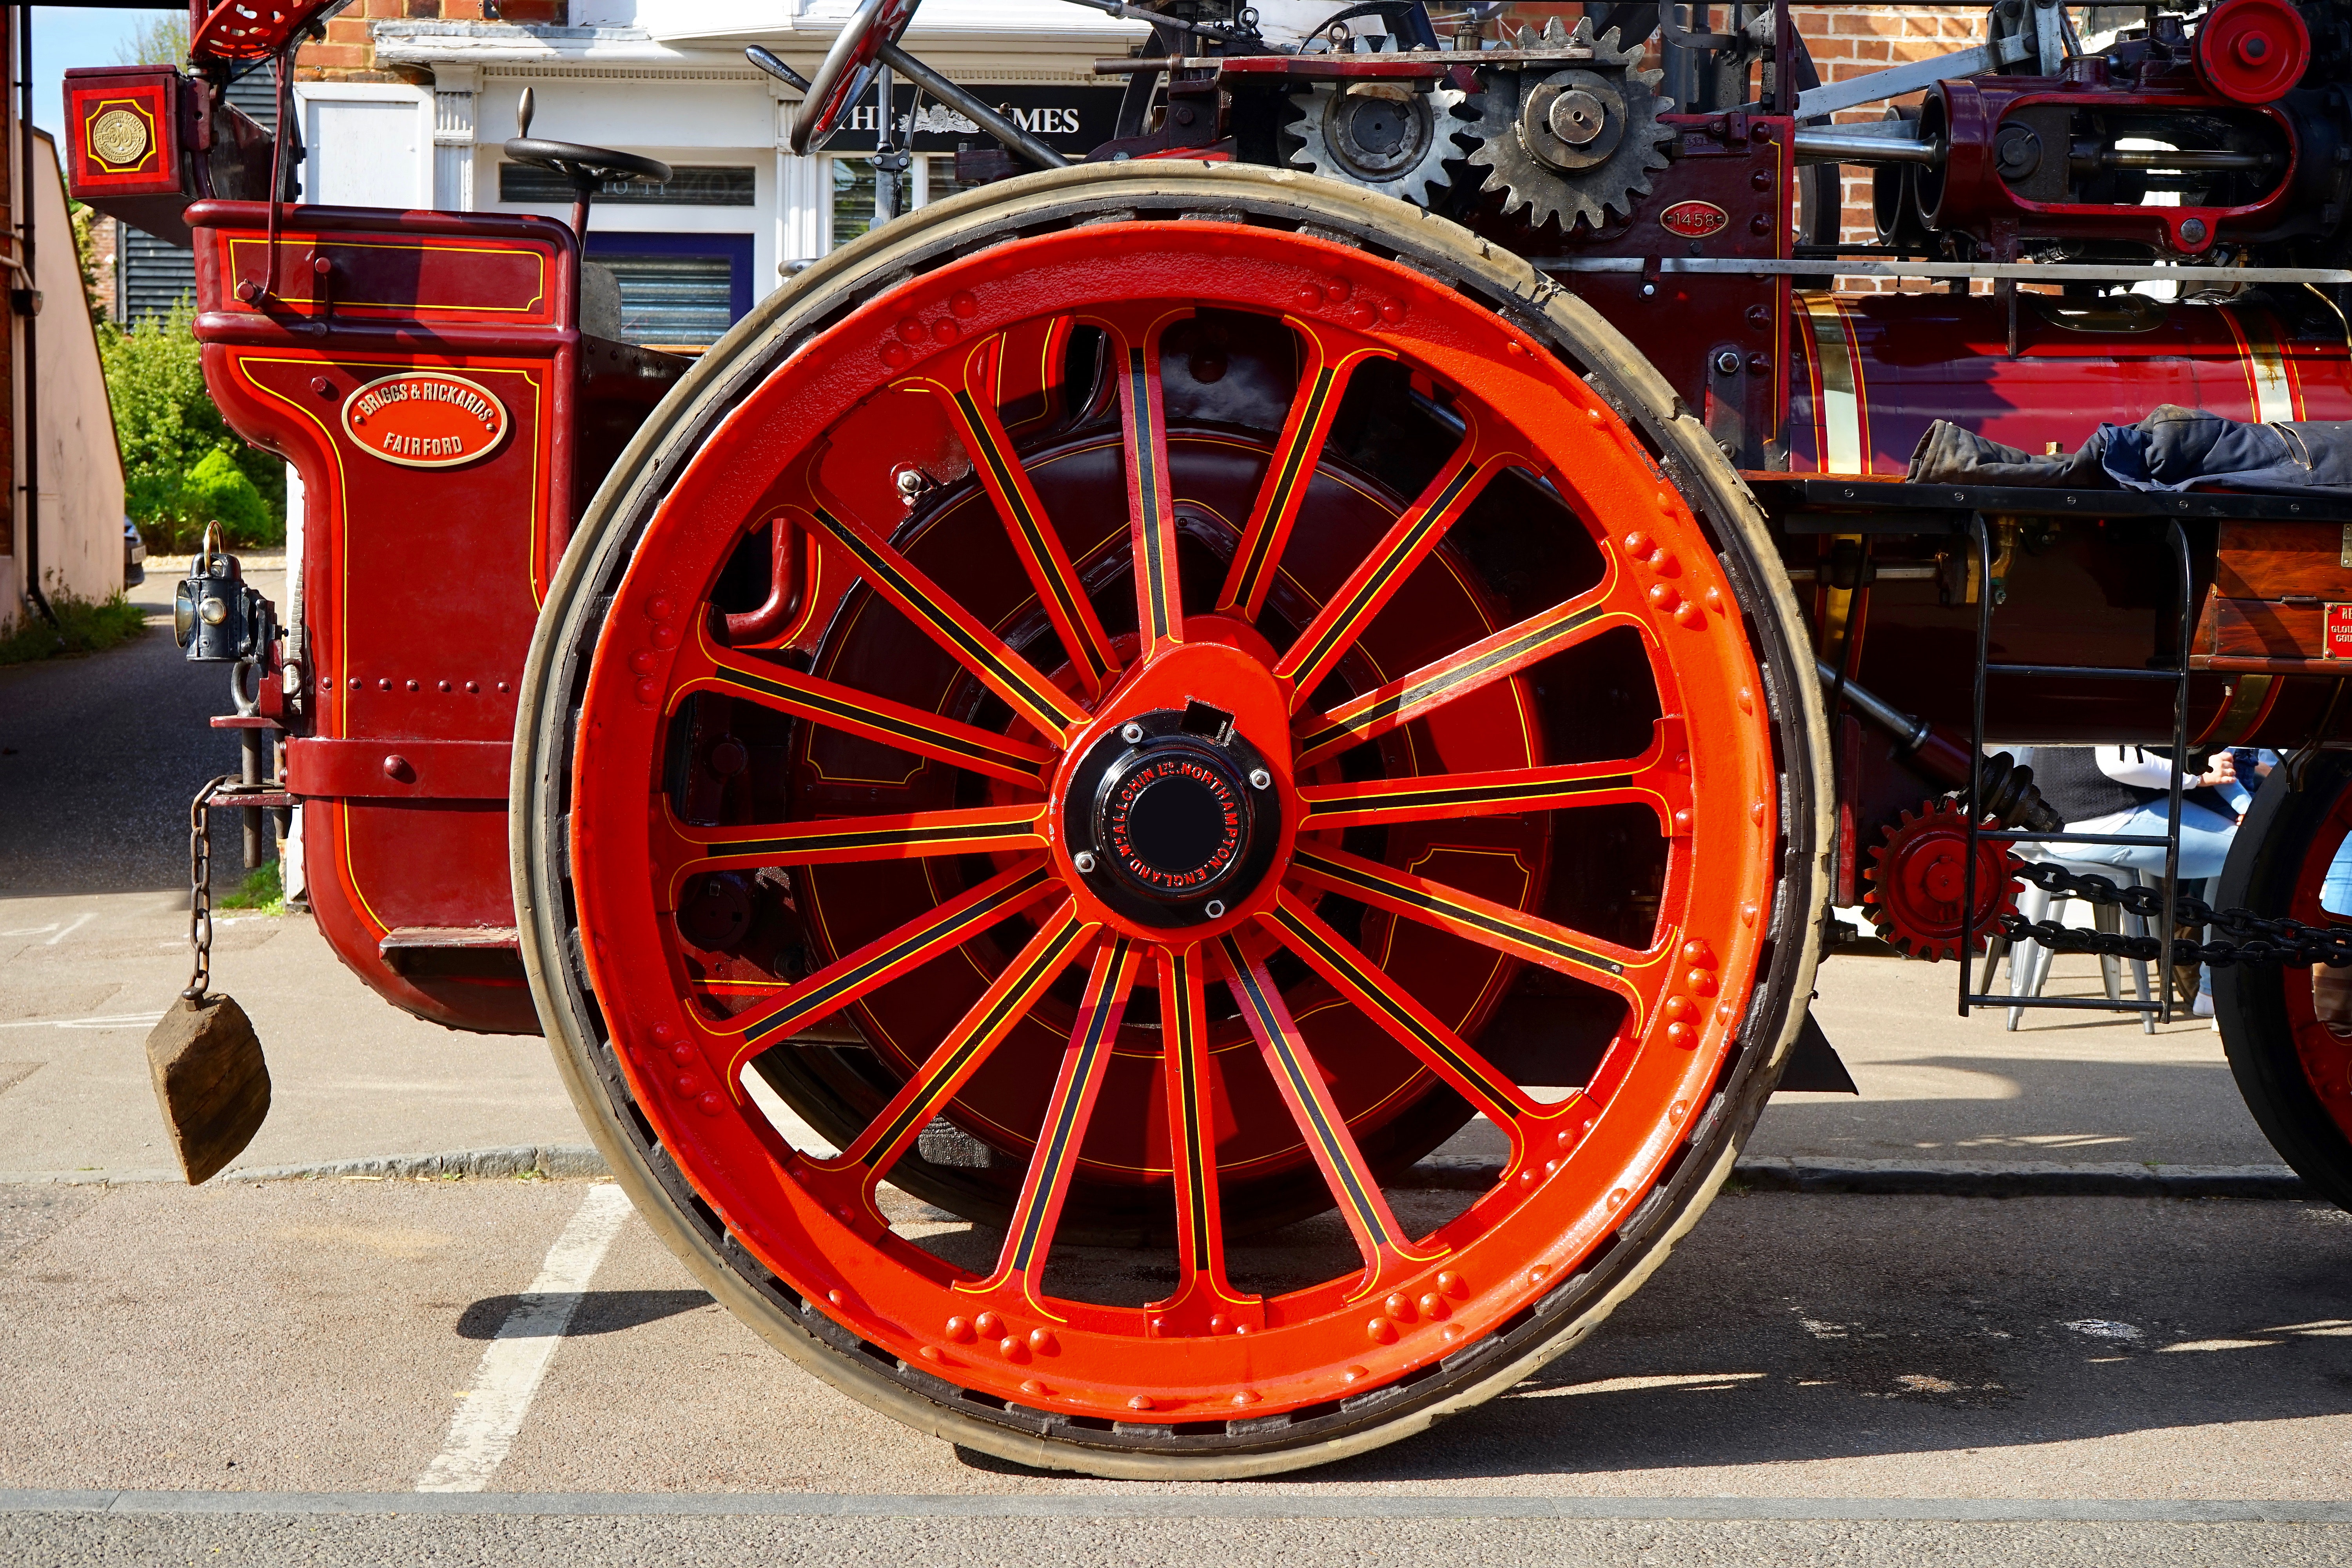
vehicle, alloy wheel, spoke, motor vehicle, wheel, tire, rim, automotive tire, red, auto part, automotive wheel system, transport, mode of transport, classic, car, tread, vintage car, tractor, tire care, antique car, carriage